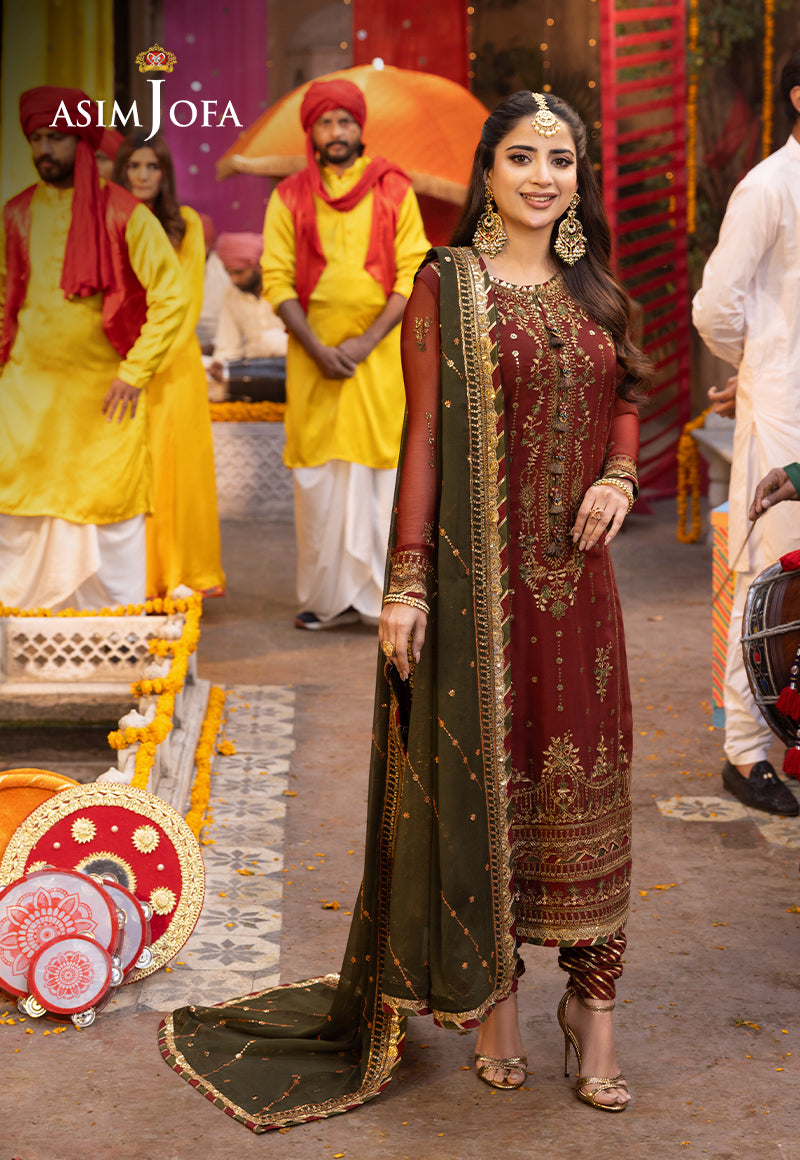
burgundy maroon chiffon salwar